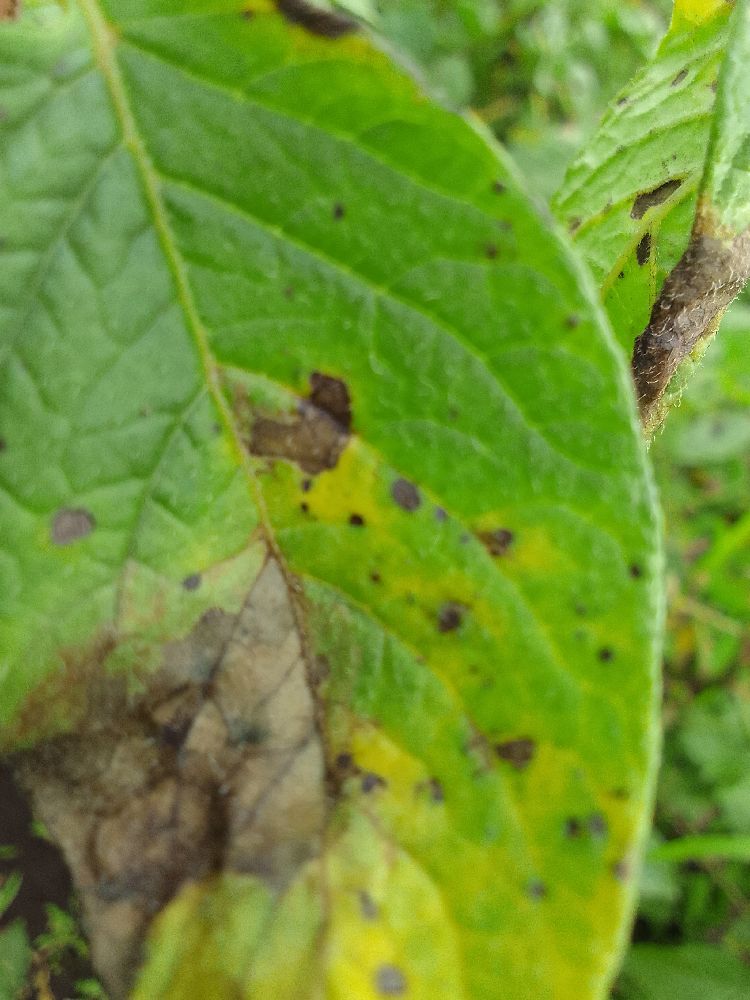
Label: Late blight